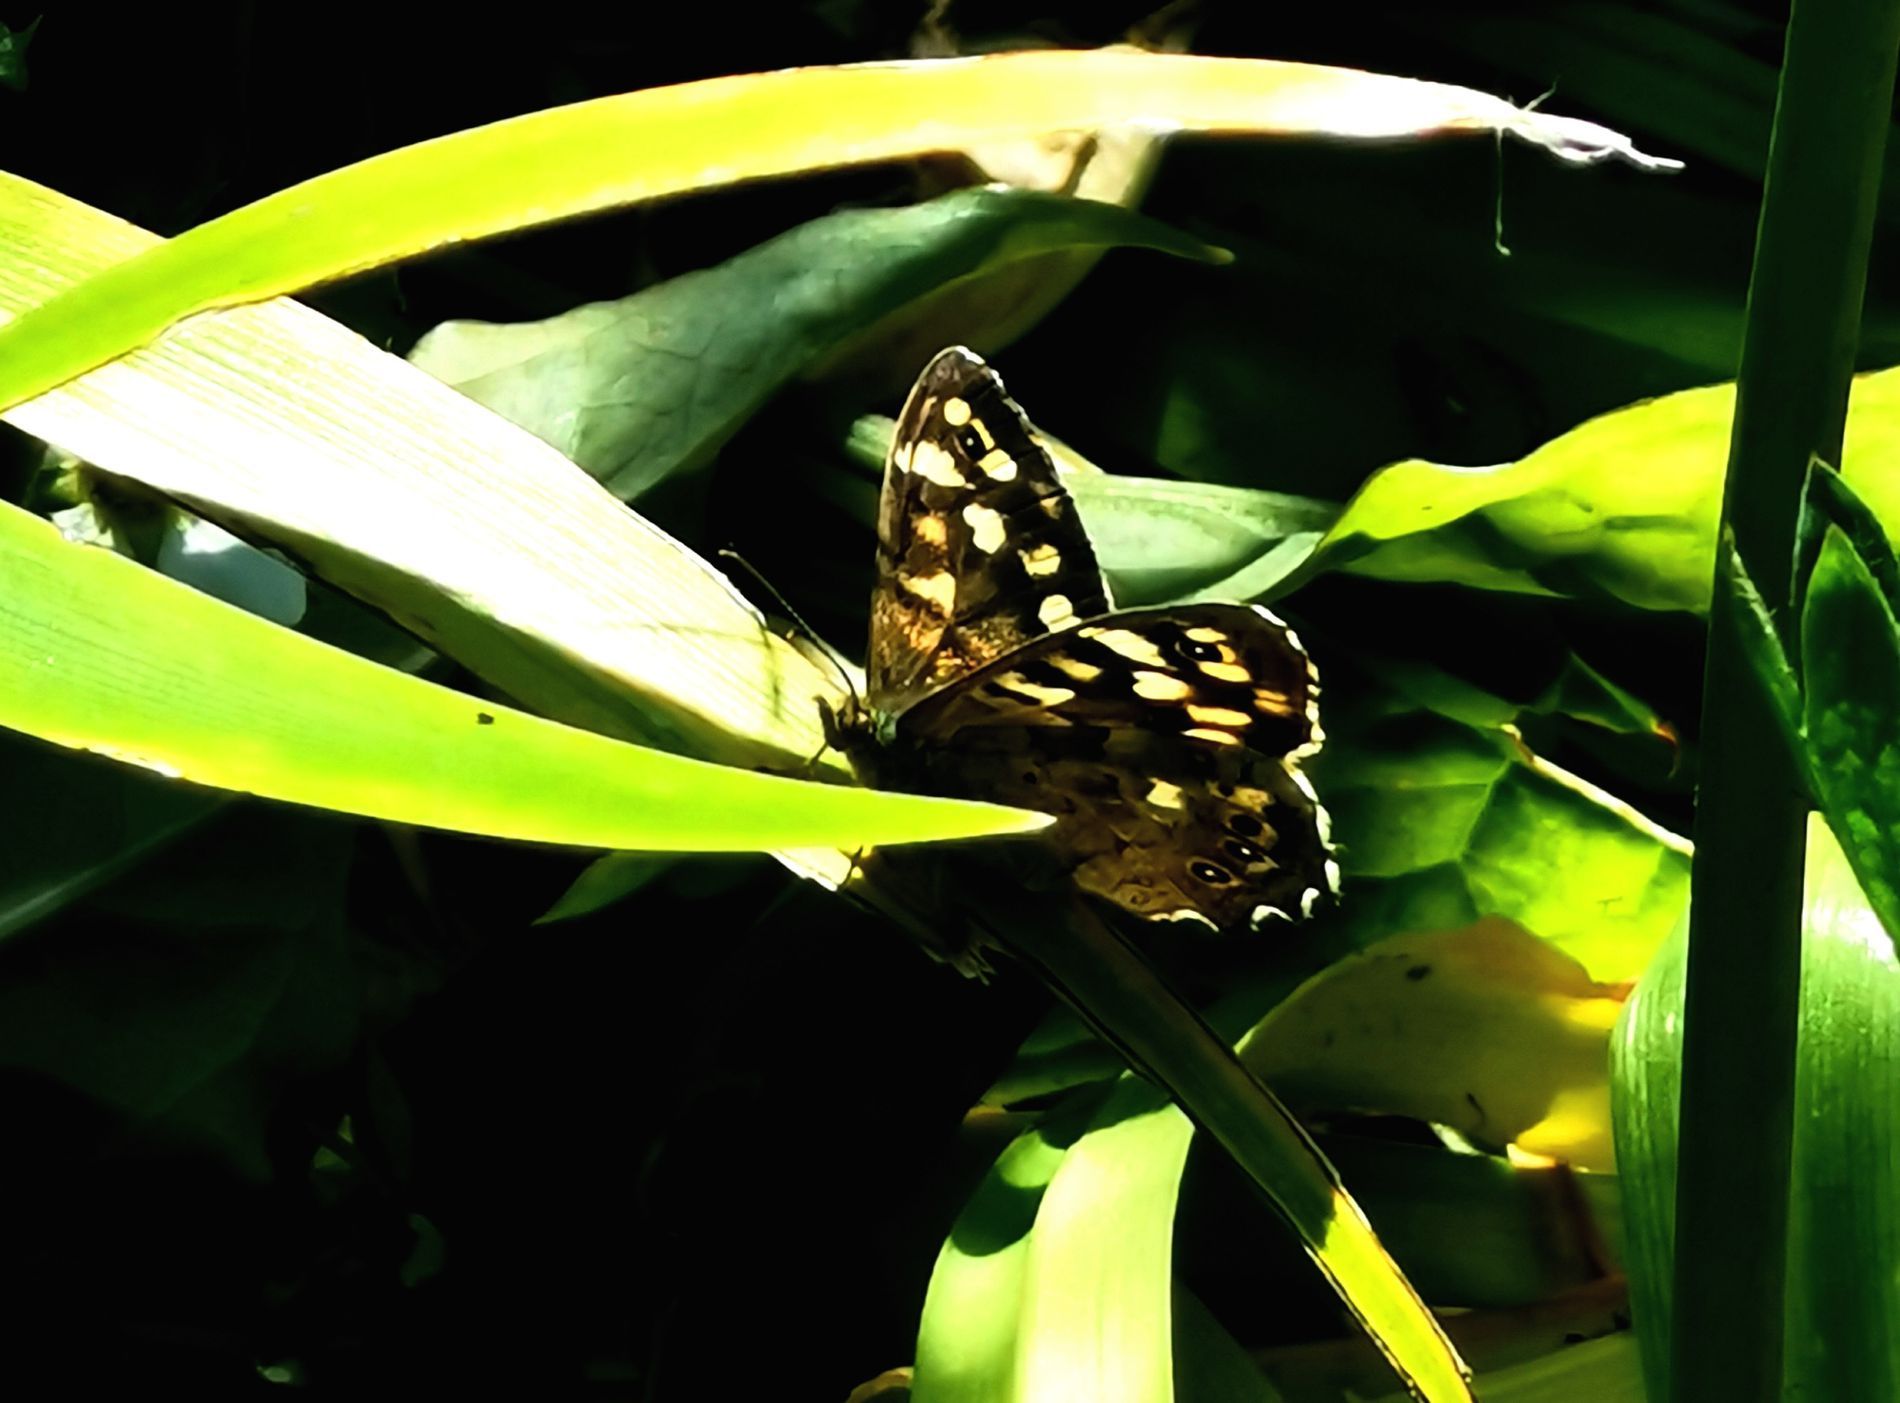
A Butterfly Resting On a Green Leaf
A butterfly with black and yellow wings resting on a green leaf. The sunlight reflected off the butterfly emphasizes the details of the butterfly's wing shape making it stand out in the image.
Close up shot, the image captures a butterfly with black and yellow wings resting on a leaf. Sunlight filters through the leaves, creating a mix of bright highlights and deep shadows across the scene, and showing the beautiness of the butterfly
Labels: Animal, Butterfly, Insect, Invertebrate, Plant, Lizard, Reptile, Monarch, Flower
Camera: HUAWEI VOG-L29
Aperture: F3.4
Exposure: 1/312 sec
ISO: 50
Focal length: 14.5 mm